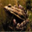
Label: frog